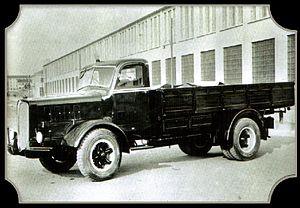
L'Alfa Romeo 85 était un camion de catégorie moyenne polyvalent fabriqué par le constructeur italien Alfa Romeo V.I. à partir de 1934.